Dalston Junction railway station

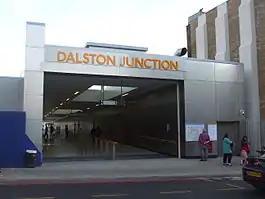
North entrance on day of re-opening in April 2010

Dalston Junction is a station on the Windrush line of the London Overground, located in Dalston, London. Situated in Travelcard Zone 2, the station is located in a short section of cut and cover tunnel north of the Kingsland Viaduct, at the crossroads of Dalston Lane, Kingsland Road and Balls Pond Road.